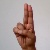
The image shows a hand gesture representing the letter 'U' in Indian Sign Language.